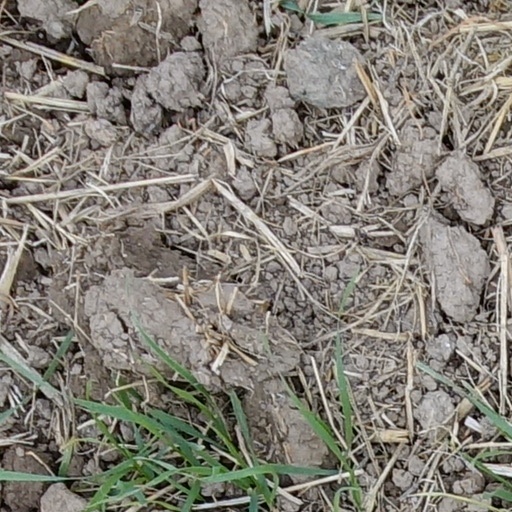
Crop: wheat